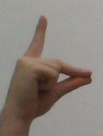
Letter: ta